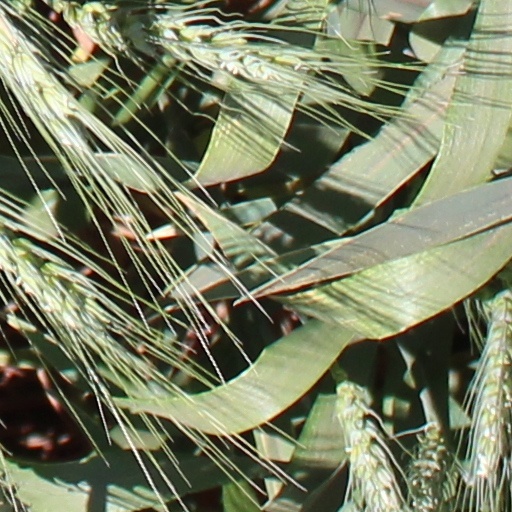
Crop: wheat